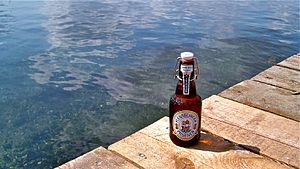
Flensborg Bryggeri
En flaske Flensborgpilsner med patentlåg
Flensborg Bryggeri er et selvstændigt privatbryggeri i Flensborg. Bryggeriet er et af de sidste, som er ikke blevet opkøbt af et af de store bryggerier. Bryggeriets slogans er Das flenst og Erfrischend anders. Sloganene afslutter næsten samtlige radio og TV-spots fra bryggeriet i Flensborg. I daglig tale kaldes øllet fra Flensborg også for Flens.